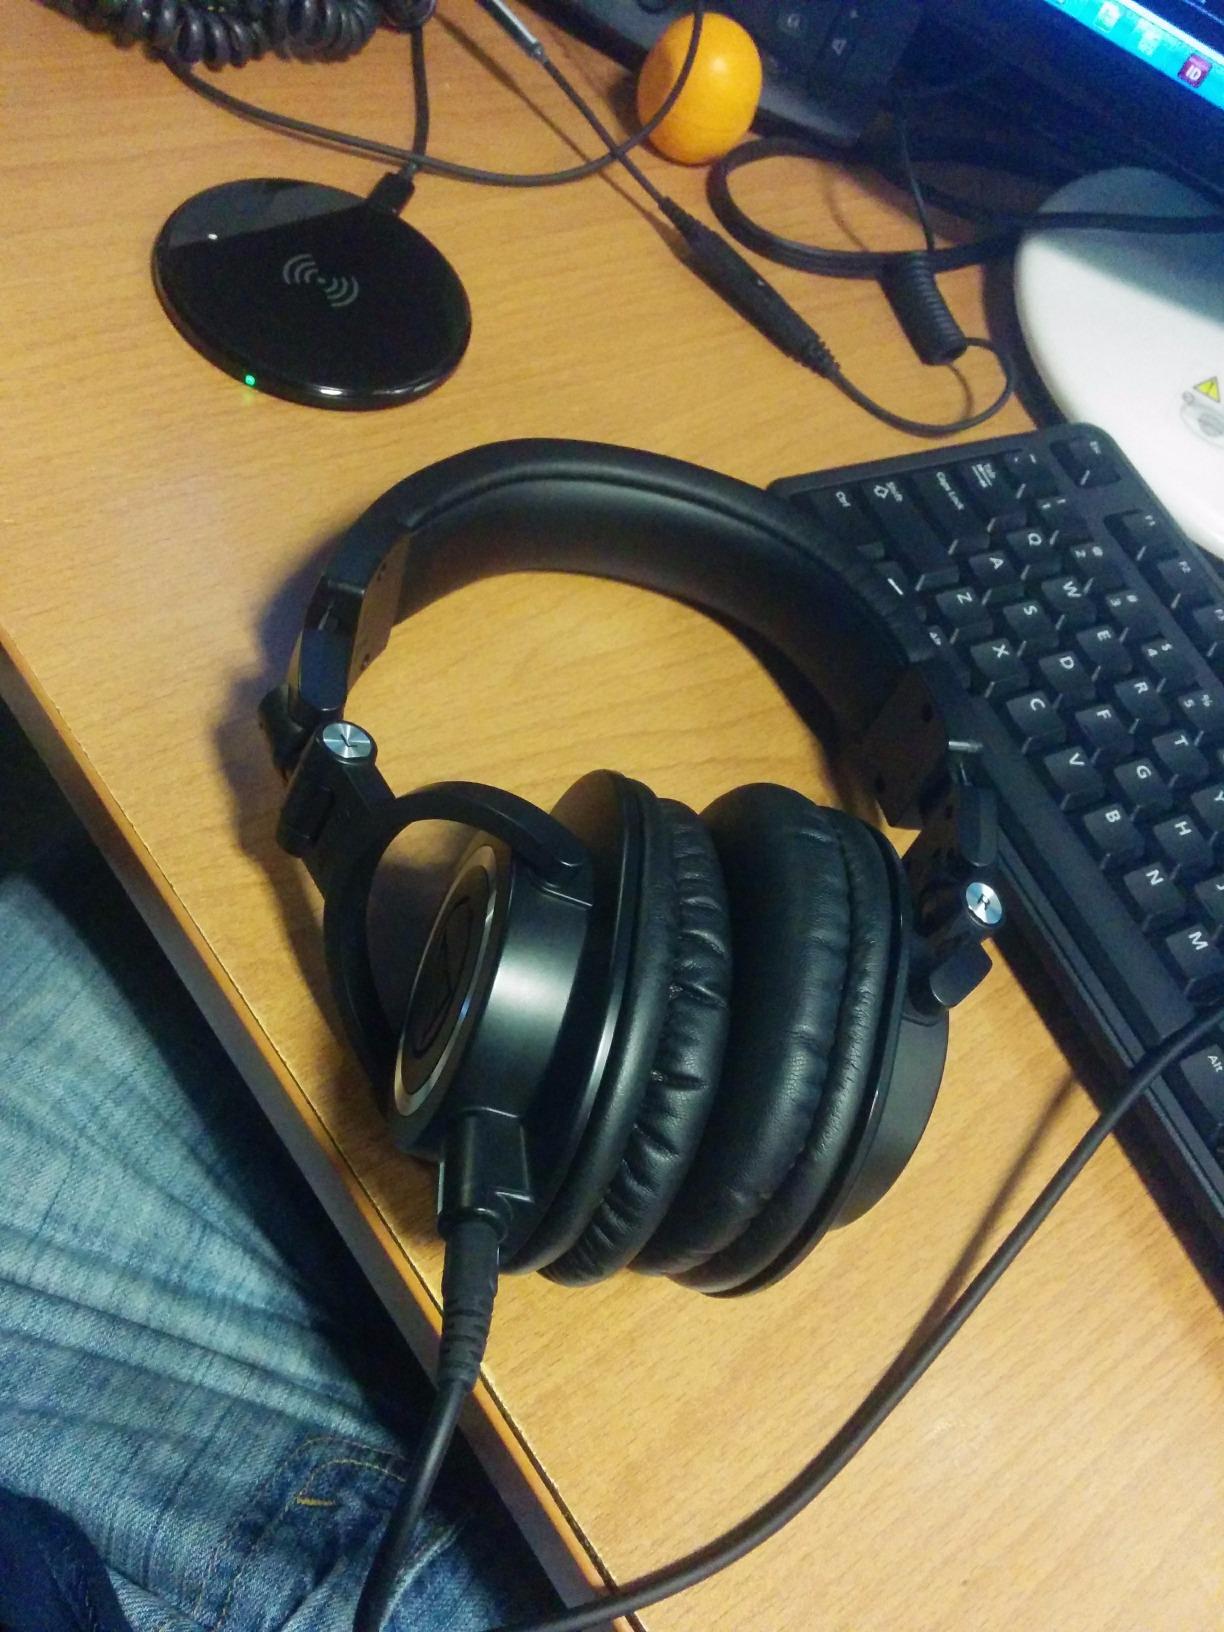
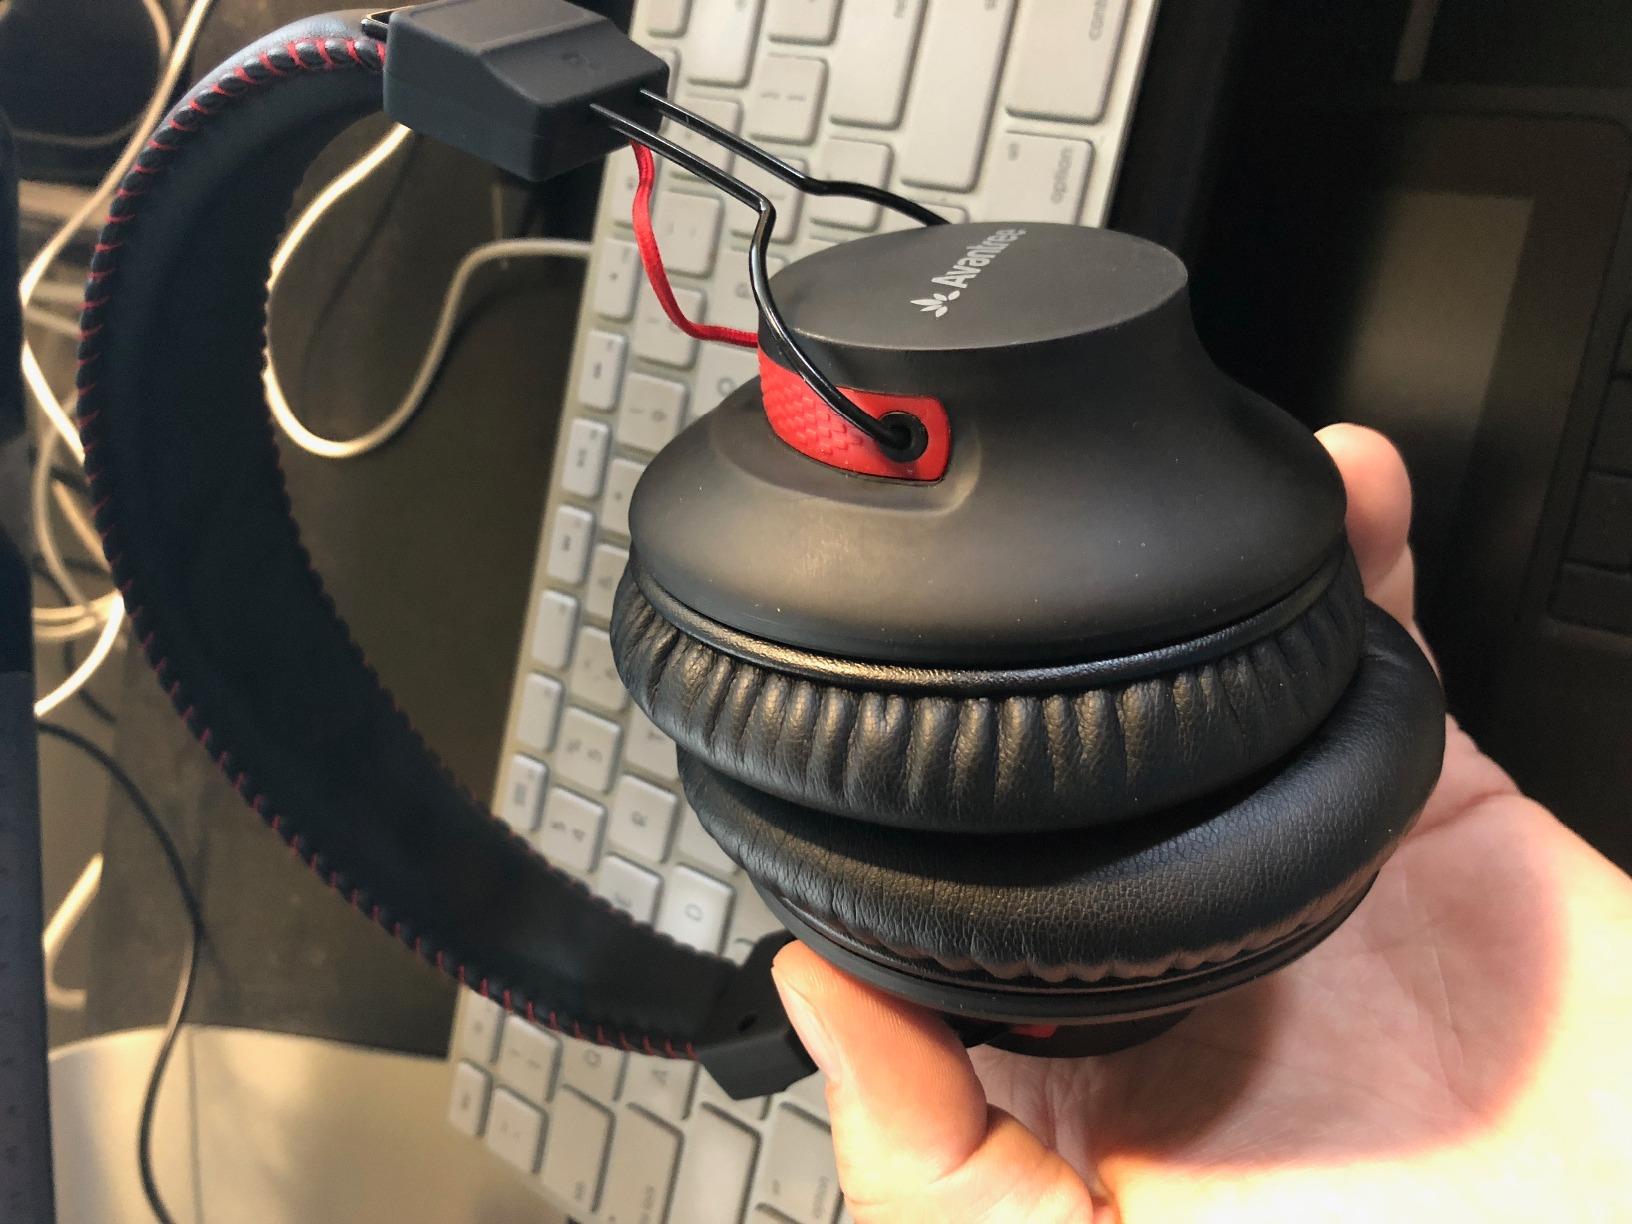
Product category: headphones
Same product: no